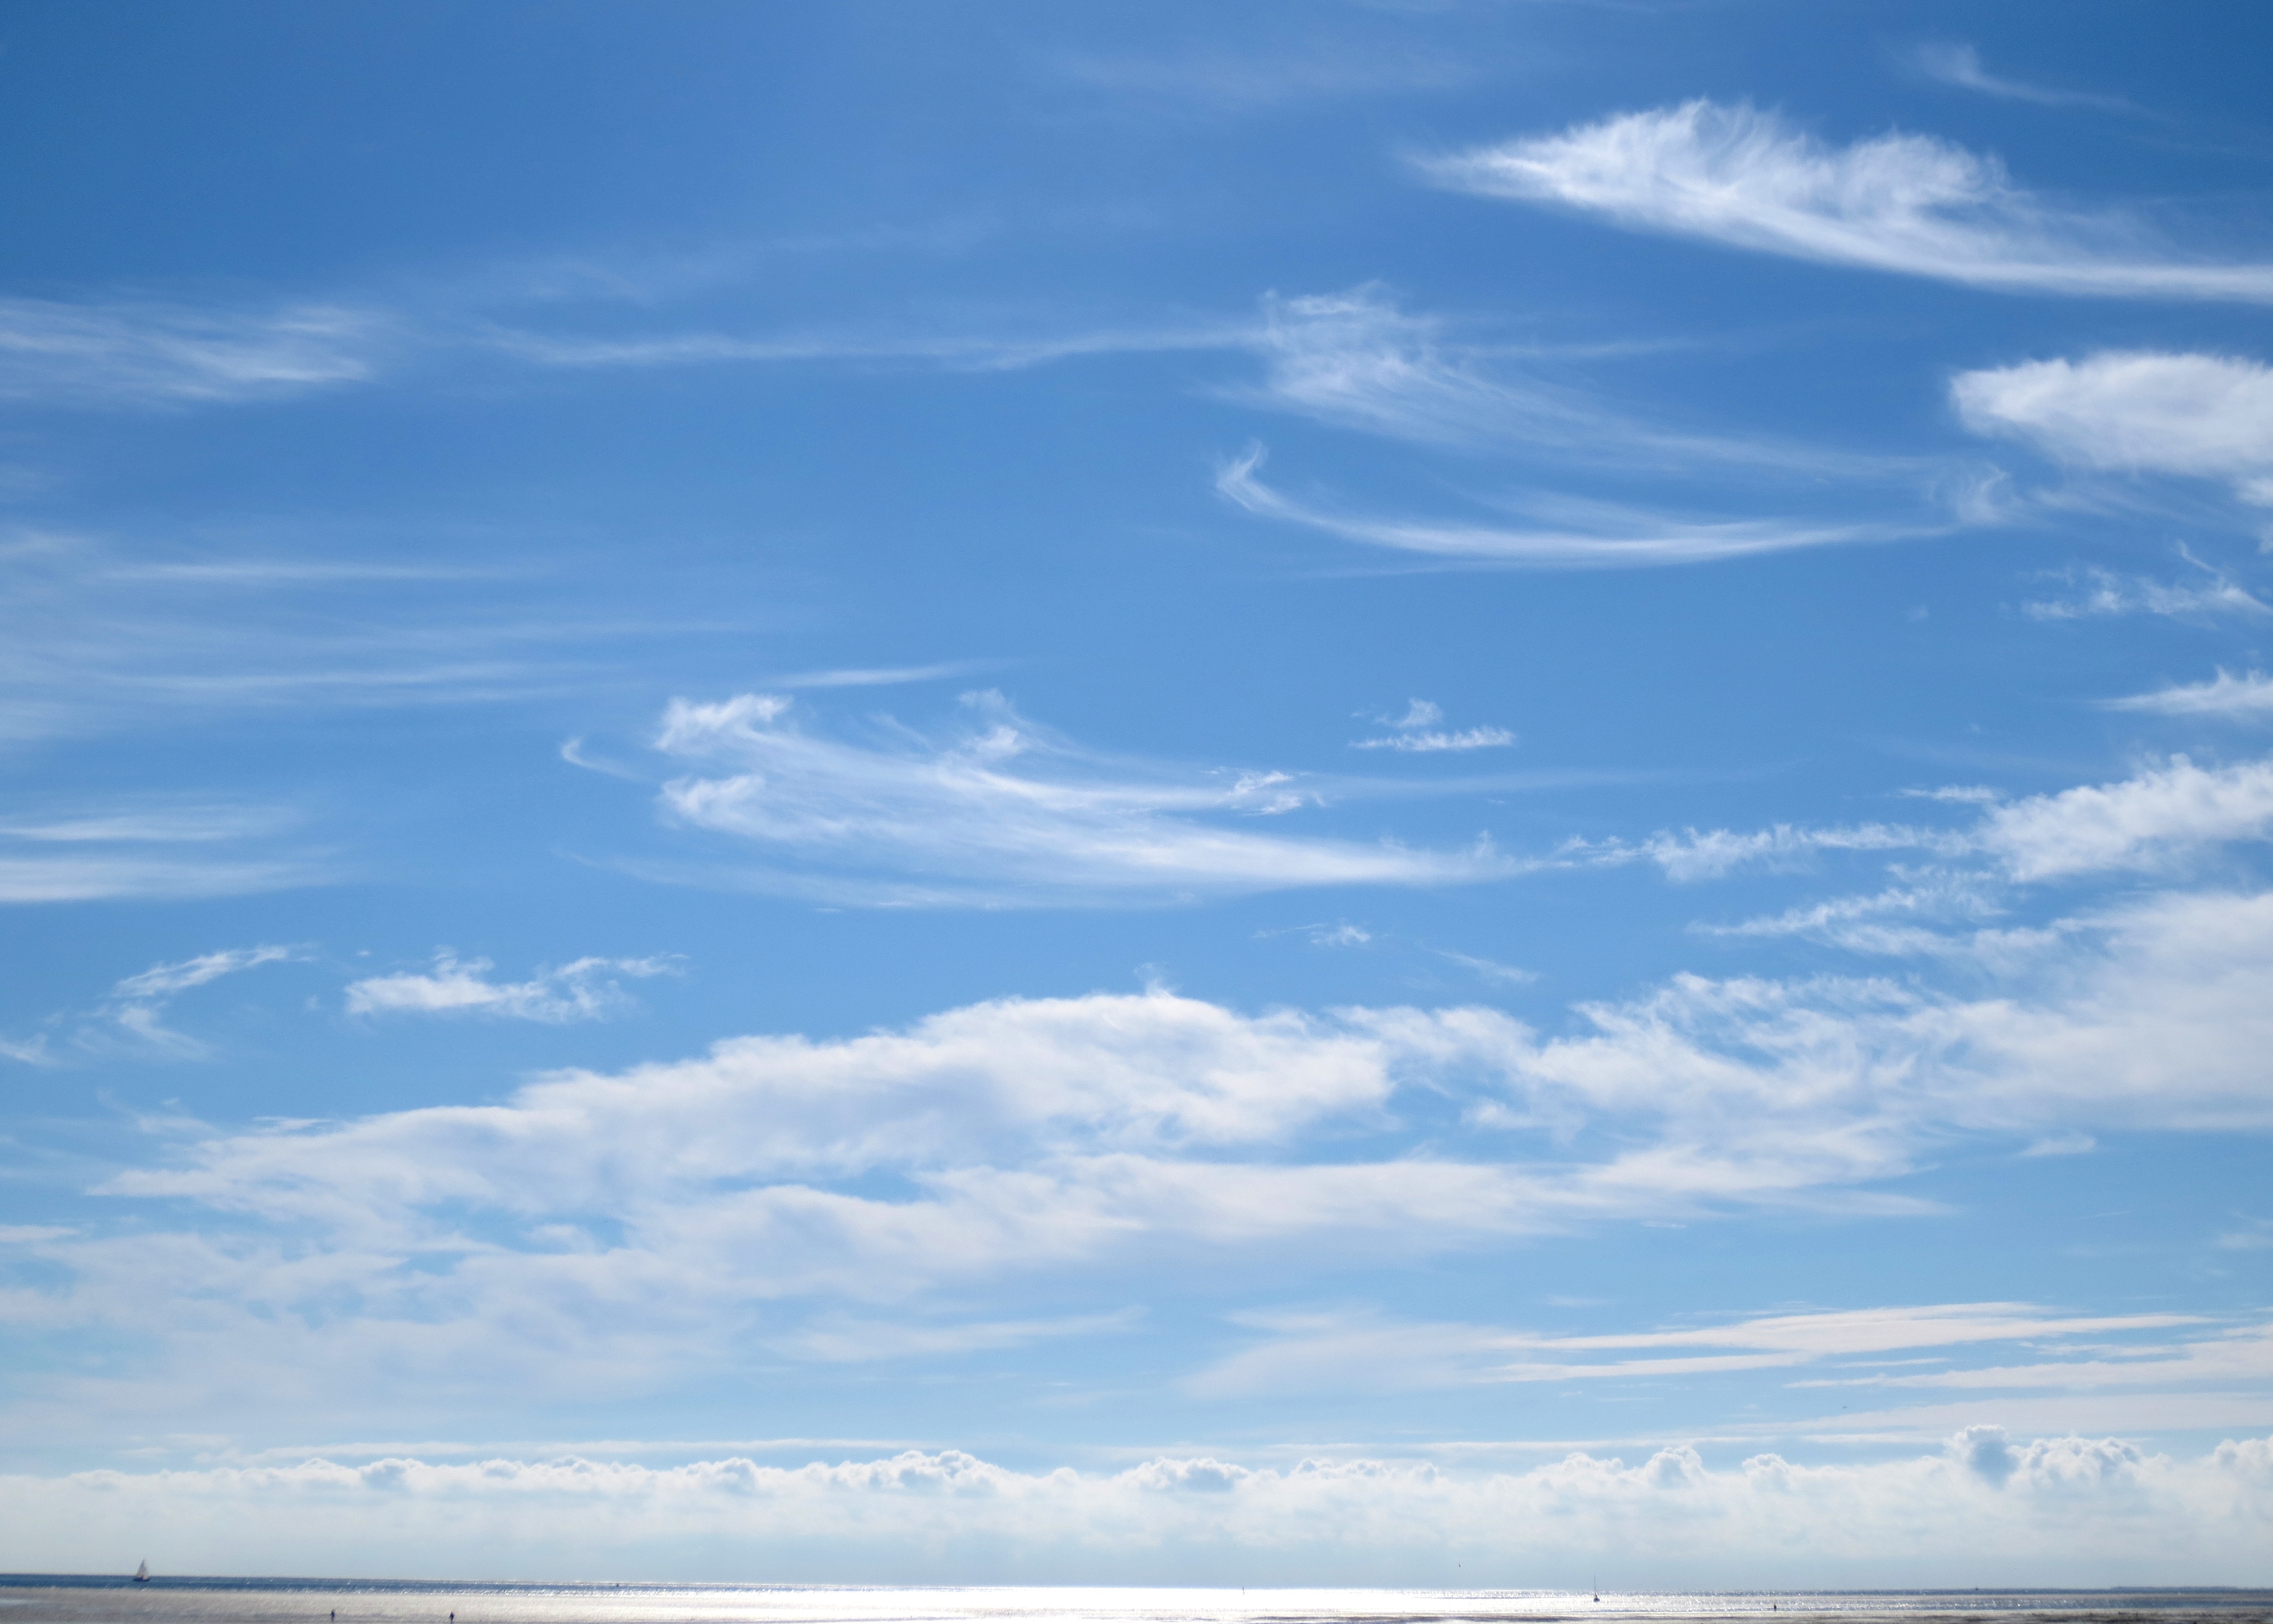
beach, sea, coast, ocean, horizon, cloud, sky, sun, sunlight, wave, wind, atmosphere, dusk, daytime, pattern, cumulus, clouds, vision, meteorological phenomenon, atmosphere of earth, wind wave